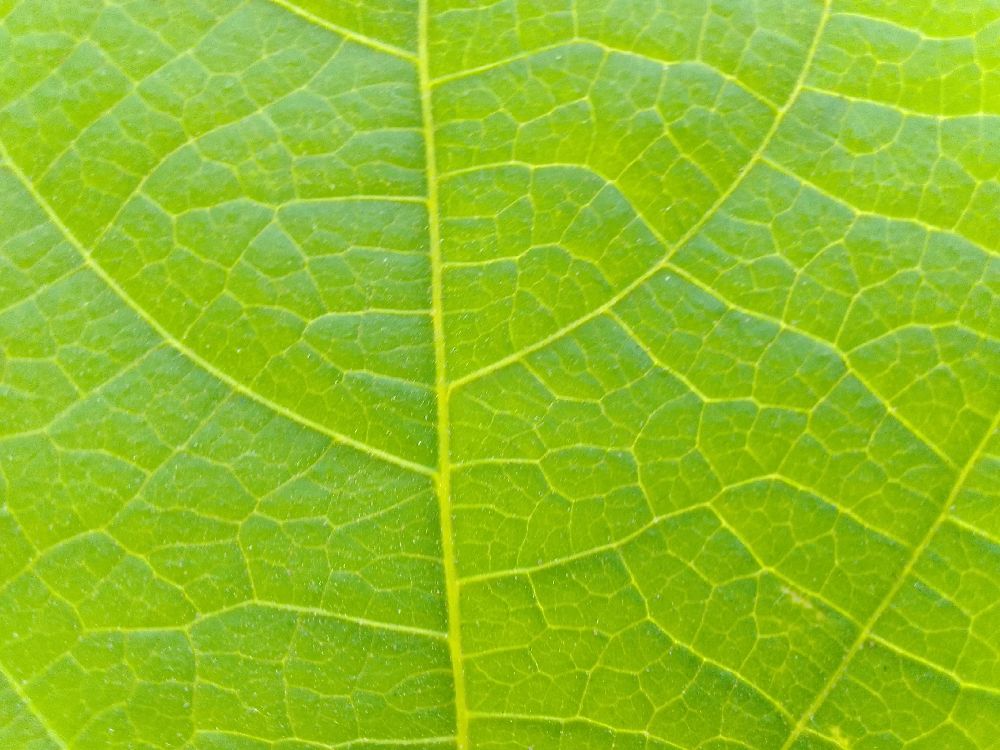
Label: healthy